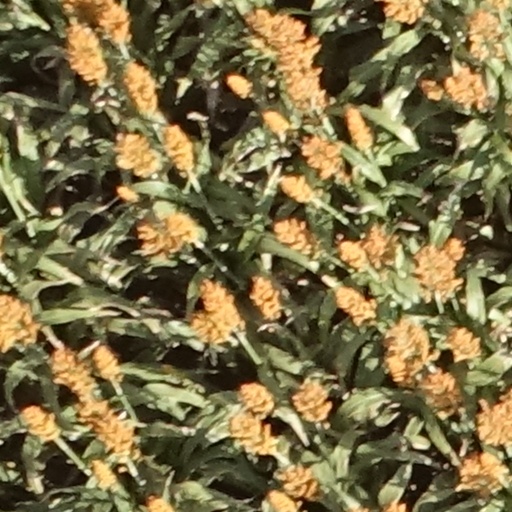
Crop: sorghum